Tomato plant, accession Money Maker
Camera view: tilt-top (135 deg); turntable rotation: 0 degrees
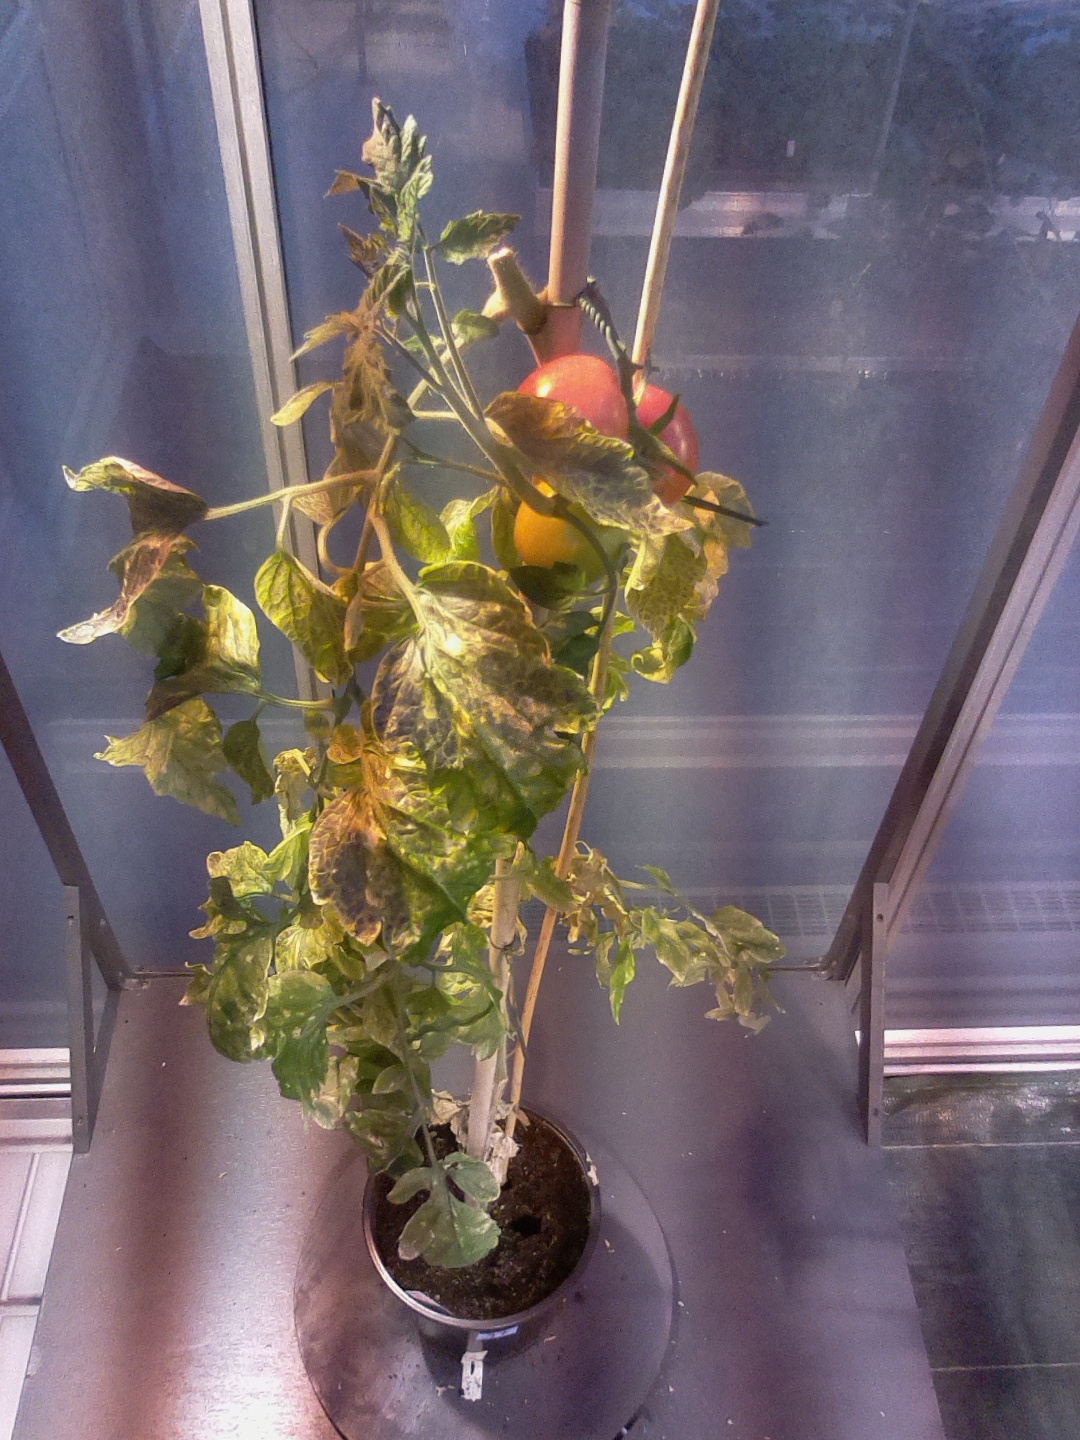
BBCH growth stage 85: 50%-60% of fruits show typical fully ripe color